Alexander Dennis Enviro500 MMC

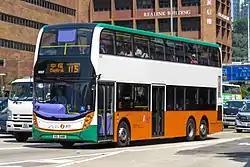
NWFB Enviro500 MMC with Euro VI engine

Alexander Dennis announced the launch of the Enviro500EV battery electric bus in 2021, initially launched for the North American market as the Enviro500EV CHARGE. The Enviro500EV, seating 130 passengers and sharing components with the 2-axle Enviro400FCEV developed for the UK market, is equipped with a 648 kWh battery and will feature a refreshed exterior design in line with both the UK market's Enviro400EV and Enviro100EV buses. The first production Enviro500EV was delivered to Kowloon Motor Bus of Hong Kong as part of an order for ten of the type in April 2023, with the first of a fleet of 35 commencing delivery to MTR Bus from late 2024 onwards.